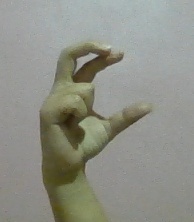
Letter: thal